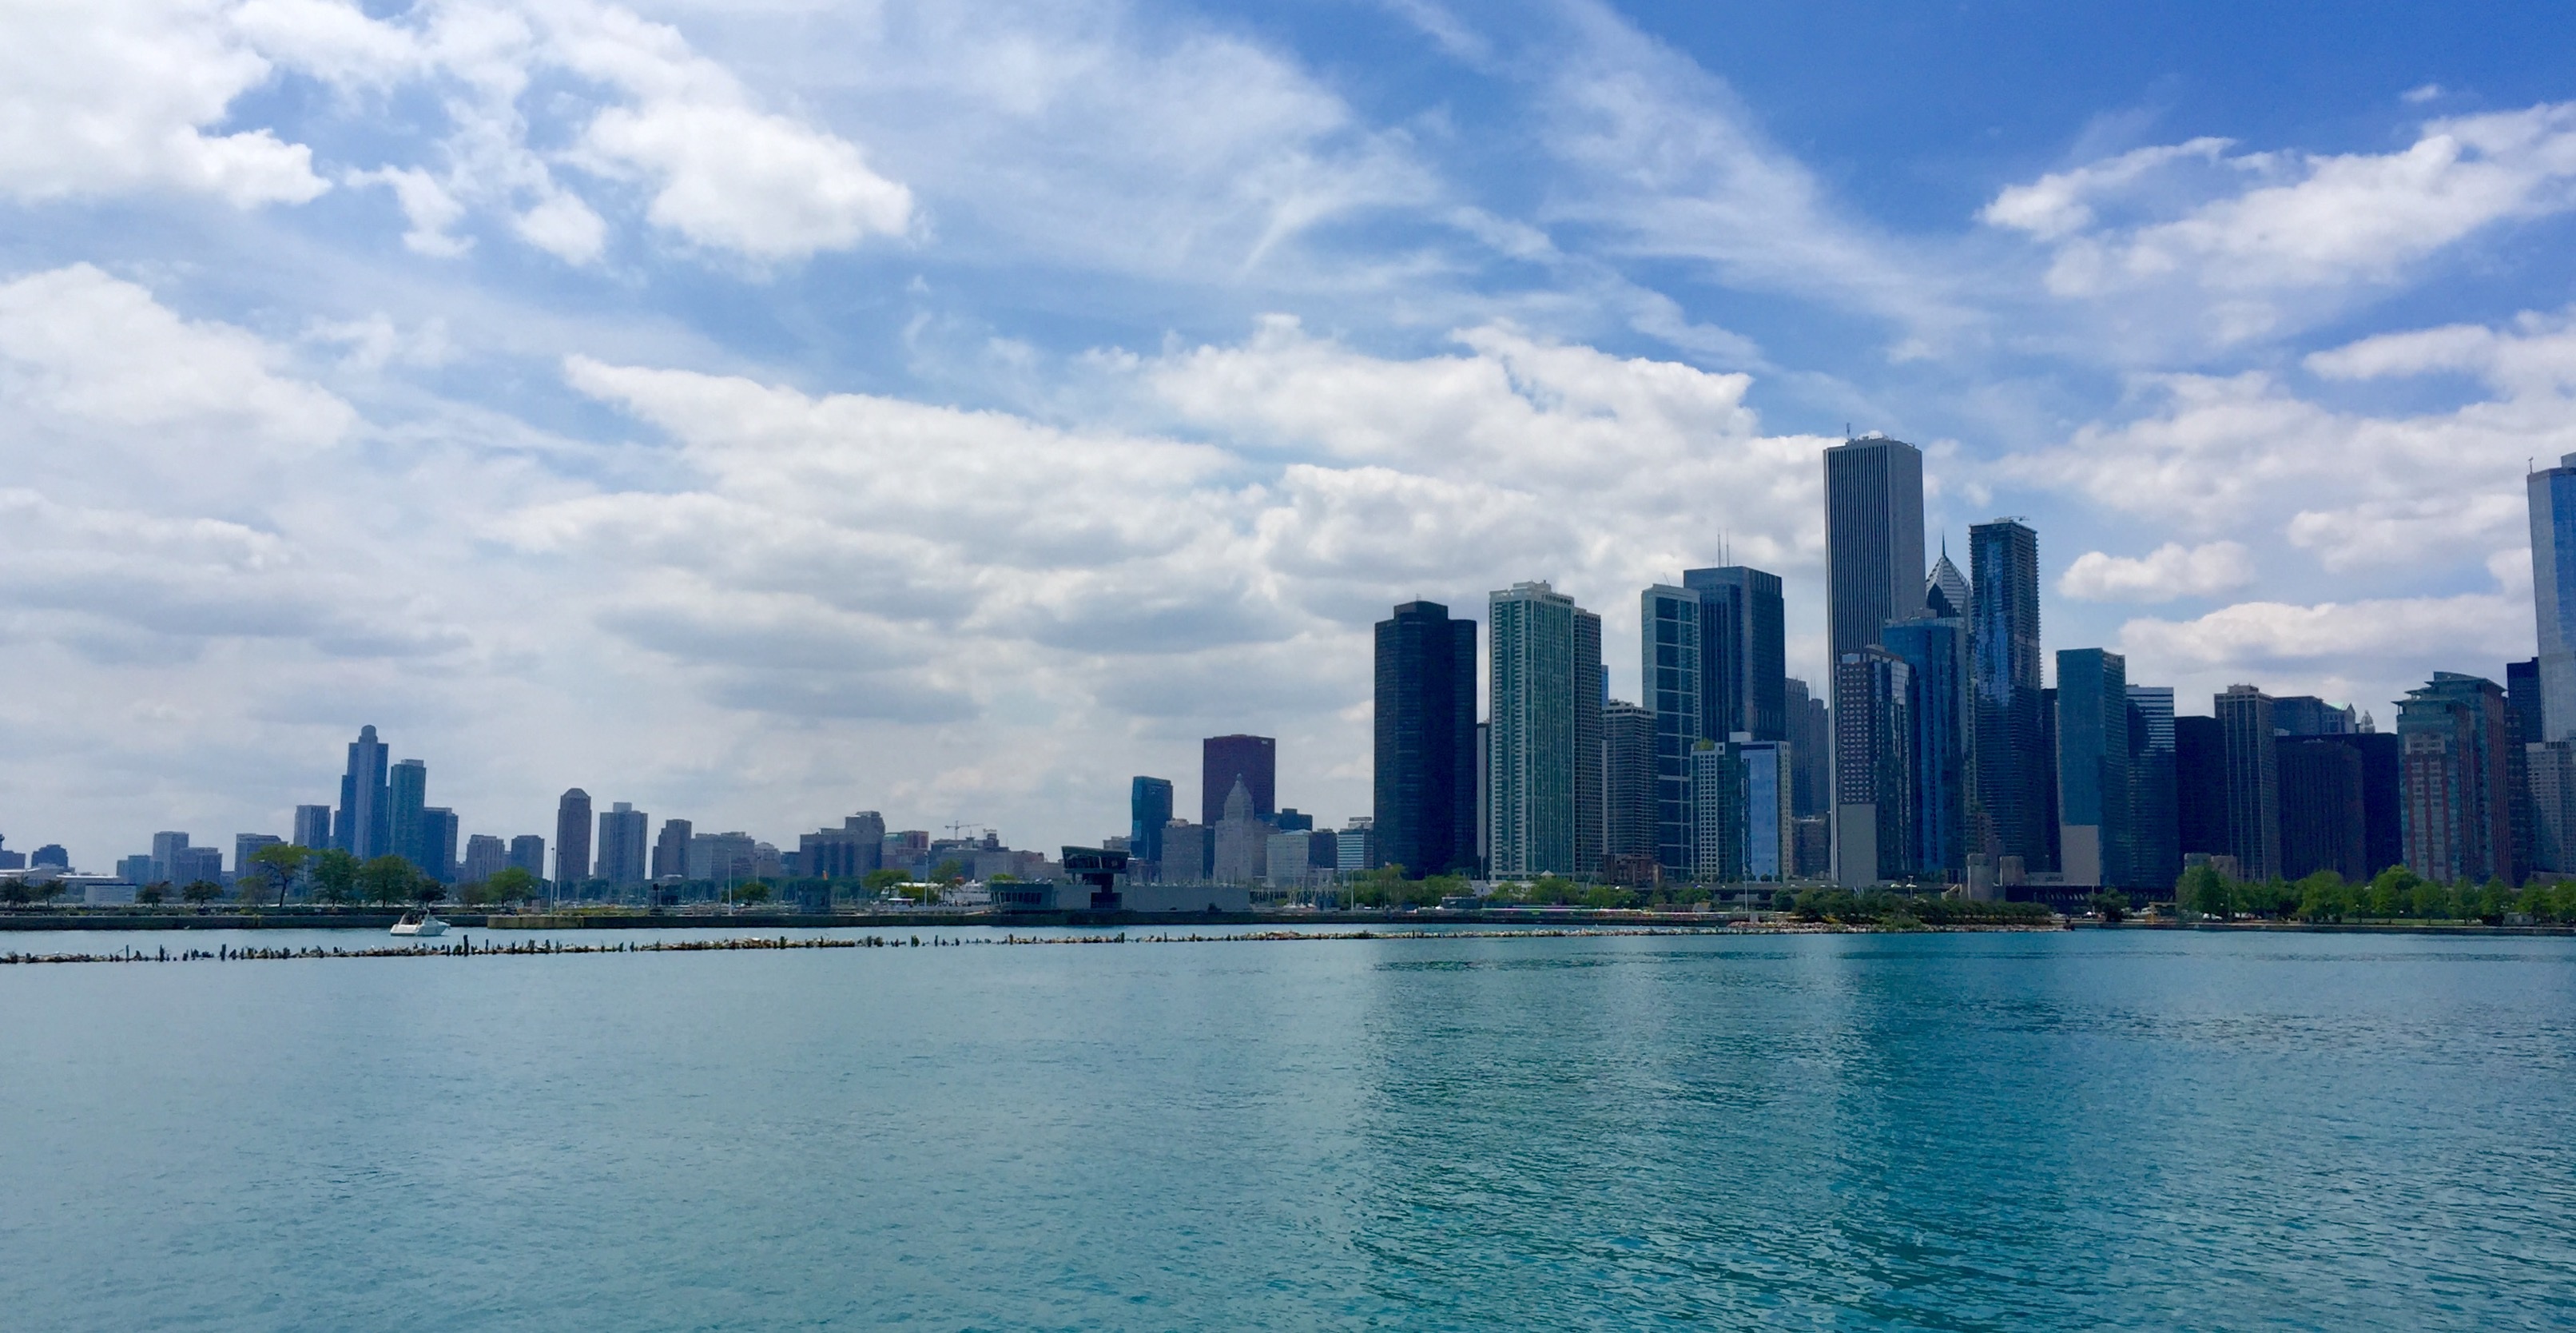
horizon, sky, skyline, city, skyscraper, cityscape, panorama, downtown, dusk, landmark, tower block, metropolis, geographical feature, human settlement